Carol Jerrems

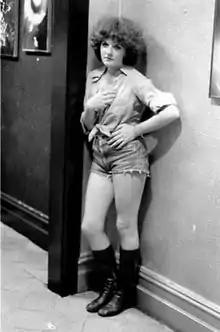
Jerrems photographed by Rennie Ellis at Brummels Gallery in 1975

Carol Joyce Jerrems (14 March 1949 – 21 February 1980) was an Australian photographer/filmmaker whose work emerged just as her medium was beginning to regain the acceptance as an art form that it had in the Pictorial era, and in which she newly synthesizes complicity performed, documentary and autobiographical image-making of the human subject, as exemplified in her "Vale Street".